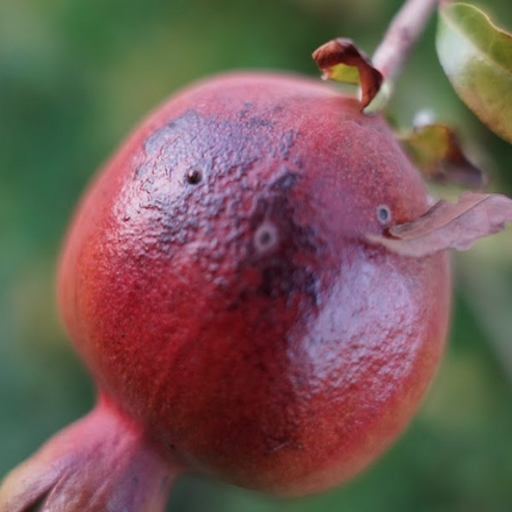
Label: Sunburn